James Seehafer

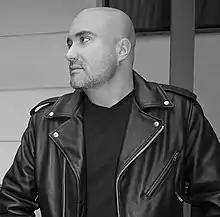
Seehafer in Berlin, Germany in 2007.

James Seehafer is an American painter and multimedia artist, recognized for coining the term Massurrealism and his contributions to this art genre.